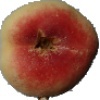
Label: peach_flat